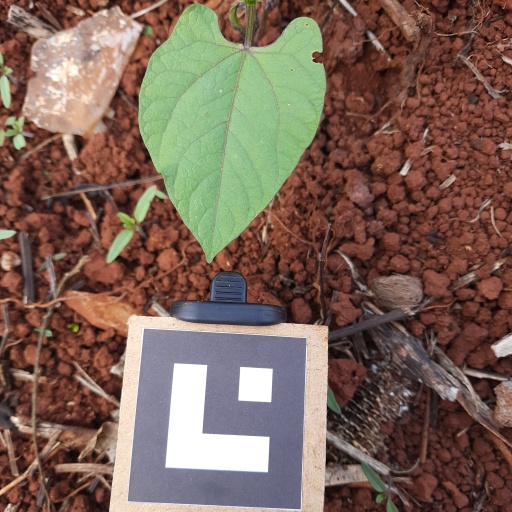
Observations: flat surface, eating holes in the edge, eating holes in the center, under cloudy sky